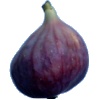
Label: Fig 1